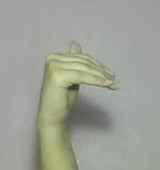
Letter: khaa